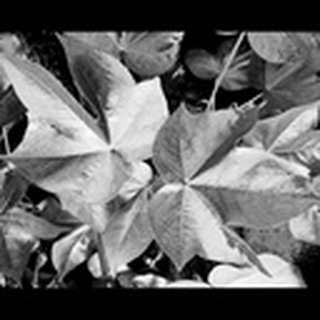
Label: healthy_cotton